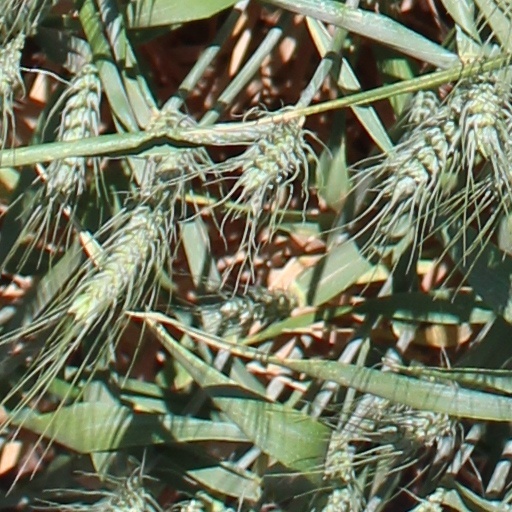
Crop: wheat